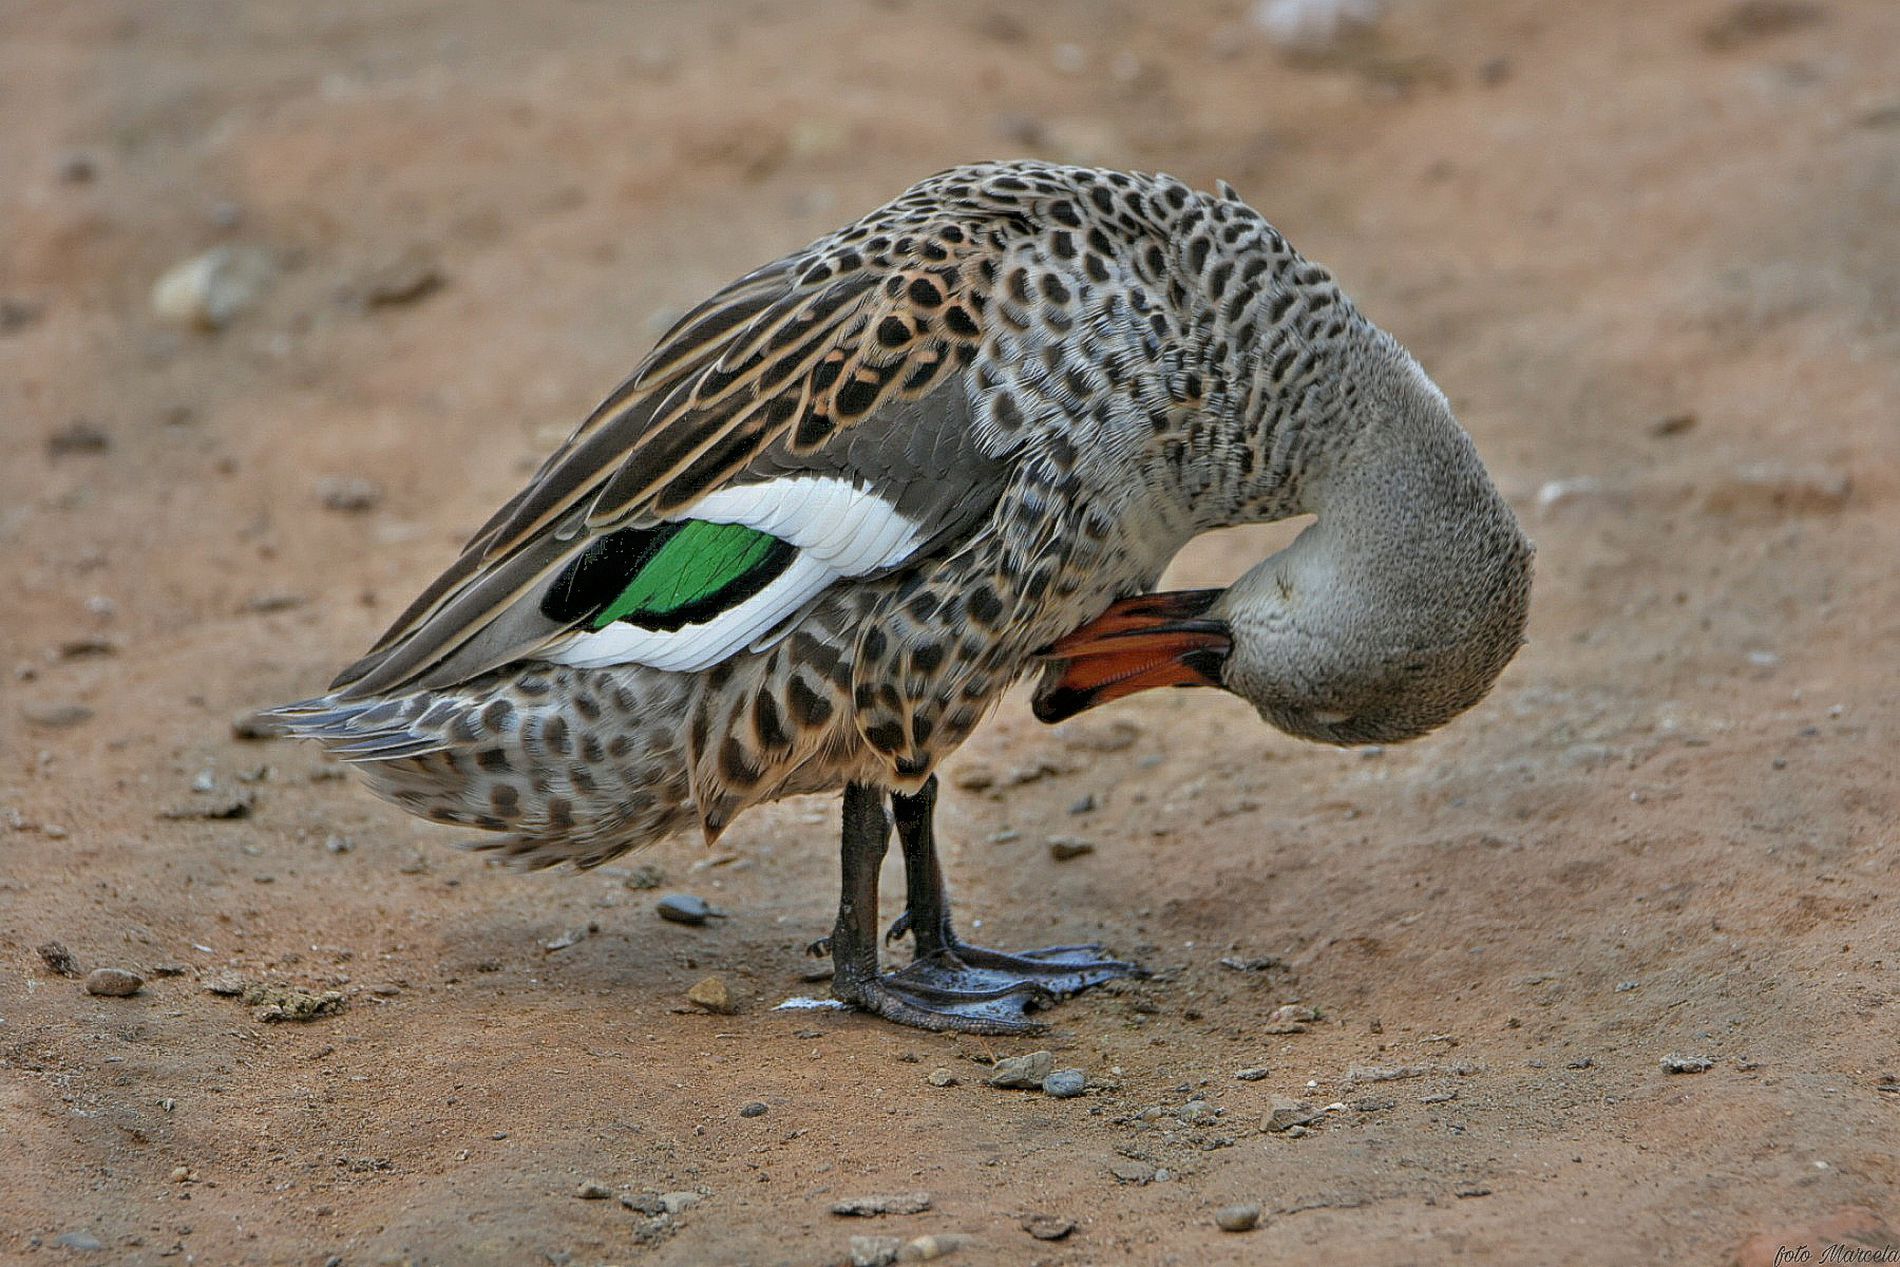
duck on sandy ground
The photo shows a spotted teal duck preening its feathers while standing on sandy ground. A watermark in the right bottom of the photo with "foto Marcela"
A mottled duck preens its feathers on sandy ground in daylight. The photo is taken at a slightly high angle. The color palette is natural, and the style is wildlife photography.
Labels: Teal, Animal, Bird, Anseriformes, Waterfowl, Beak, Duck, Mallard, Goose, sandy ground, Watermark
Camera: NIKON CORPORATION NIKON D7200
Aperture: F6.3
Exposure: 1/400 sec
ISO: 800
Focal length: 550.0 mm